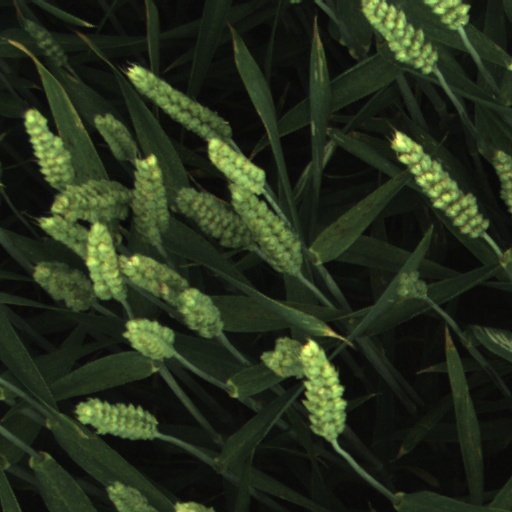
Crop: wheat